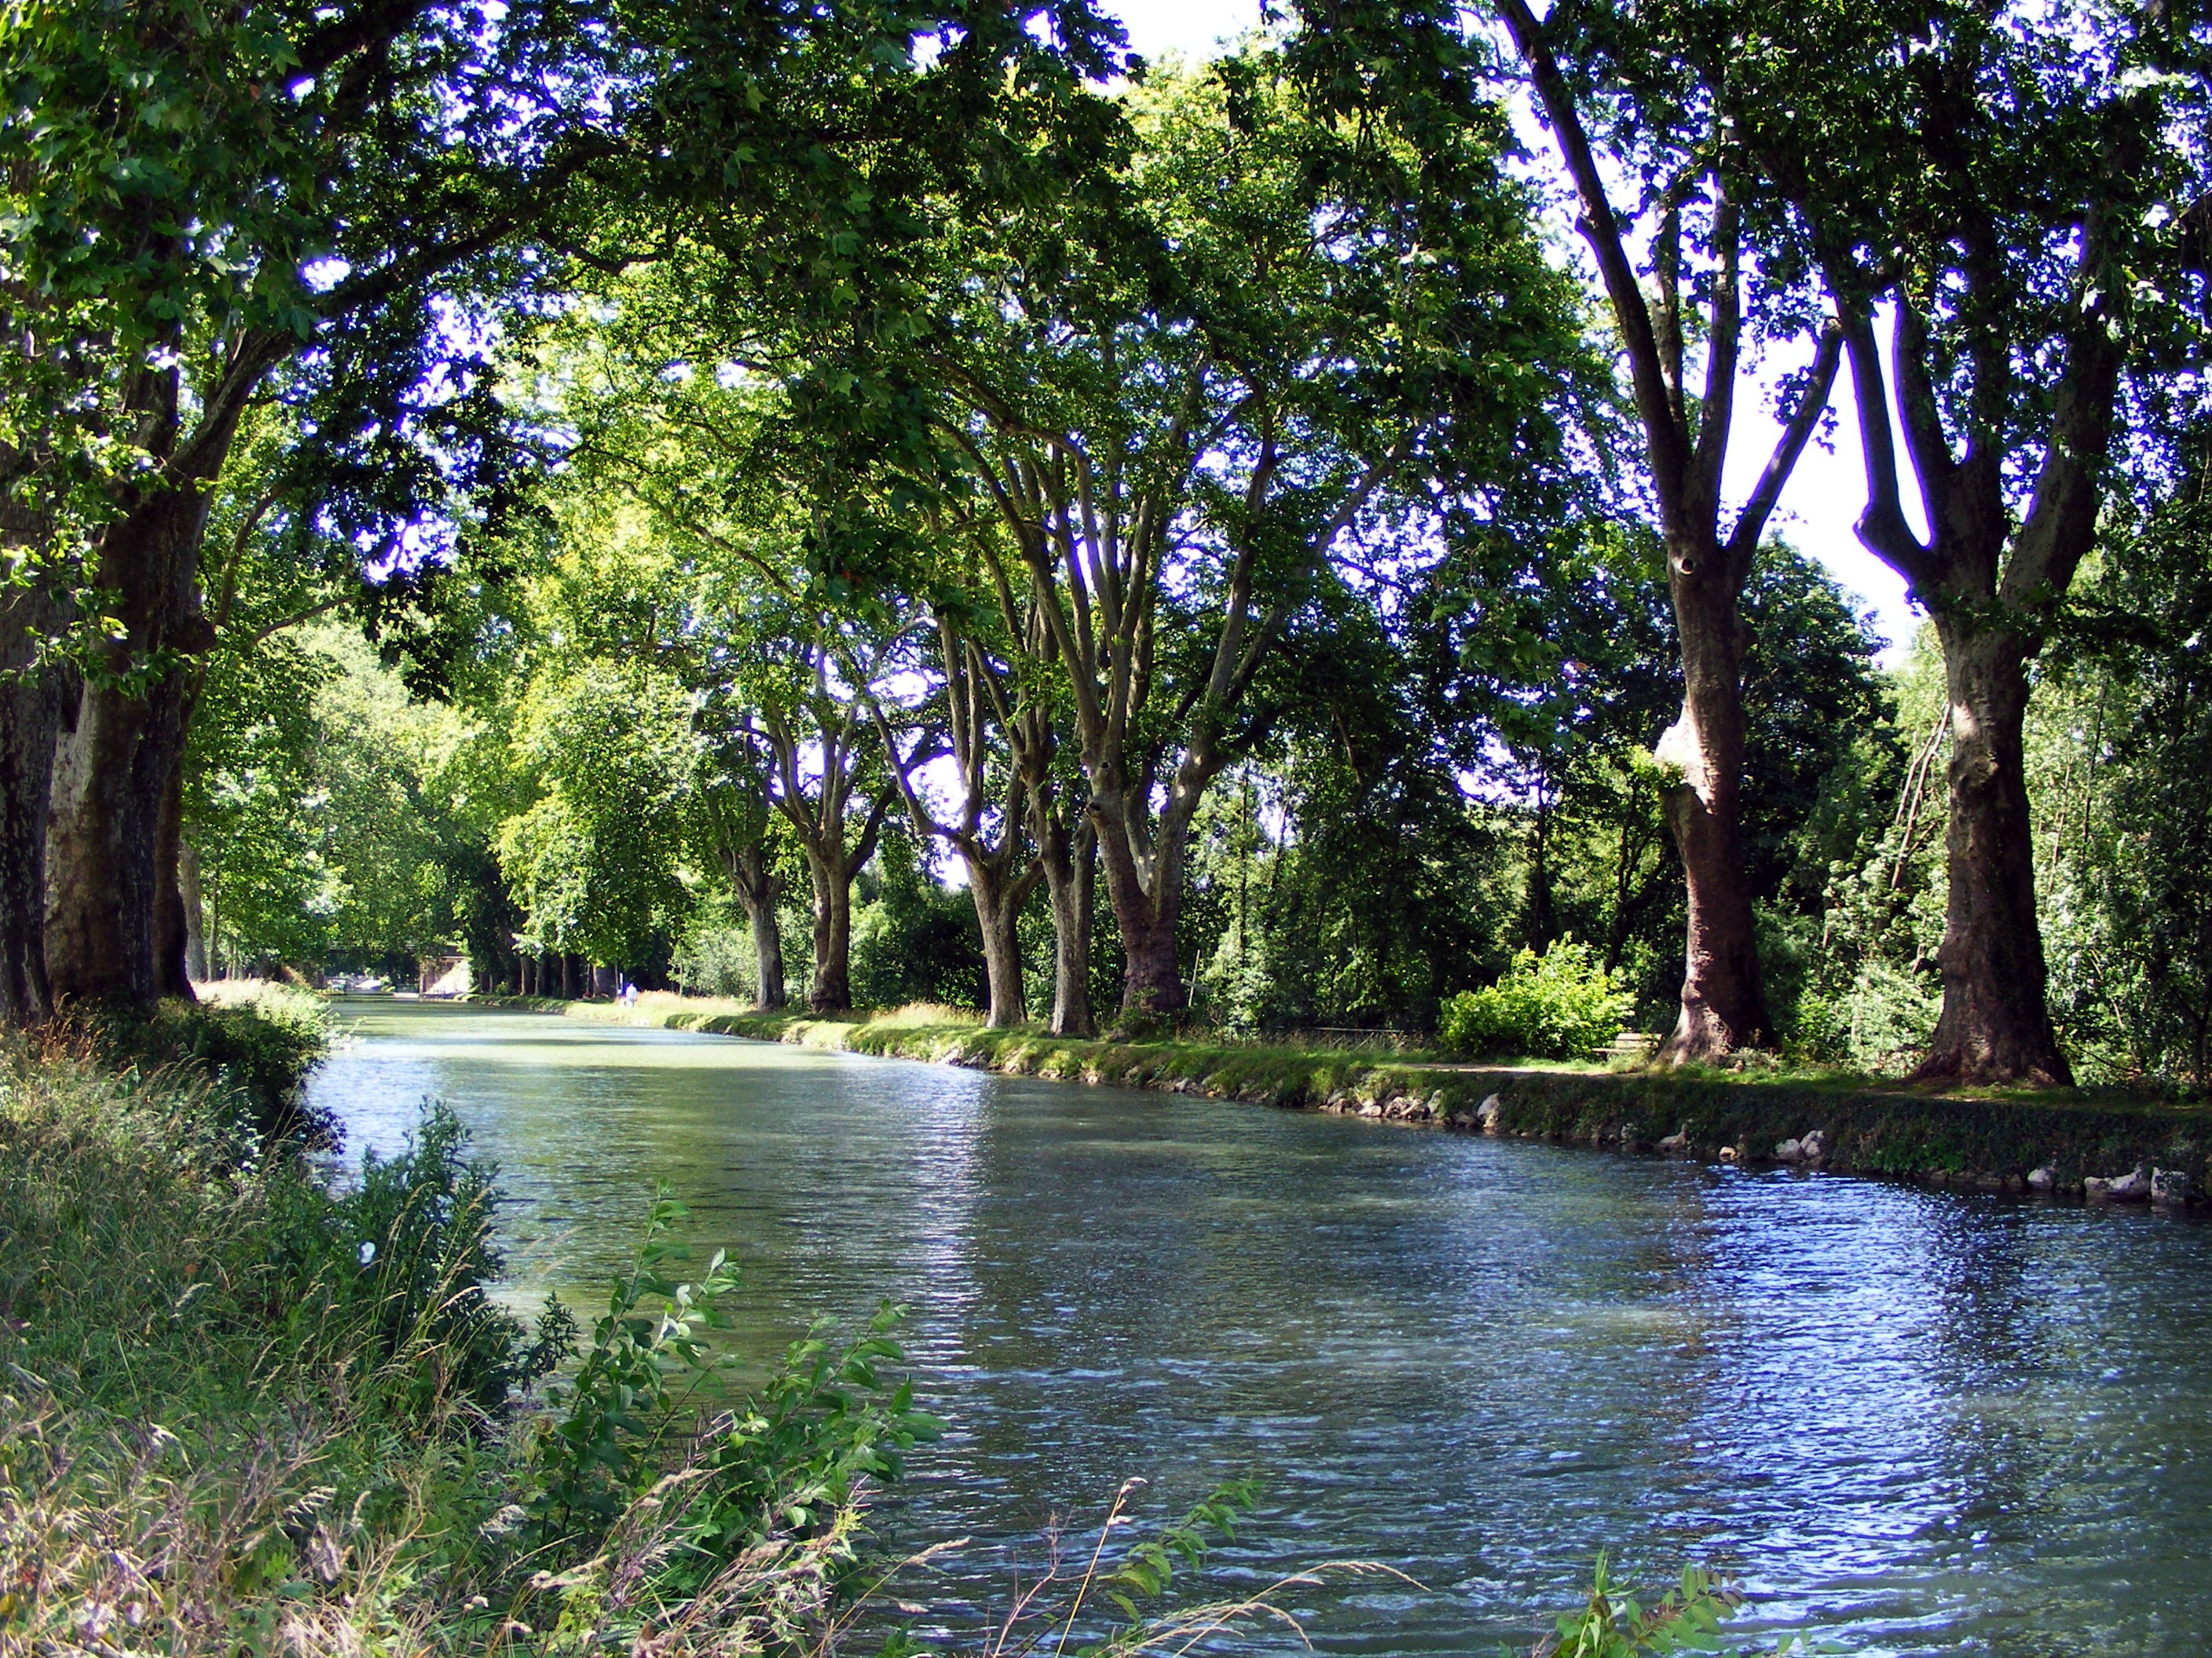
tree, water, nature, forest, flower, lake, river, summer, pond, france, waterway, body of water, trees, wetland, channel, woodland, habitat, ecosystem, dole, doubs, geographical feature, woody plant, bayou